Cirkus Cirkör

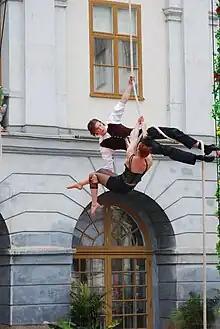
Cirkus Cirkör performers in Stockholm.

Cirkus Cirkör is a Swedish circus company, and is today Scandinavia's leading performing circus company within the art form of contemporary circus. Cirkus Cirkör has toured the world with a number of circus shows. The company has also been influential in establishing new schools and training courses for aspiring contemporary circus artists in Sweden and Scandinavia.